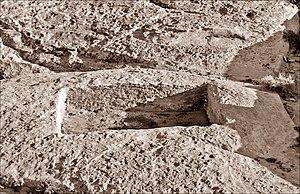
Bassin rupestre creusé dans le rocher du désert près de Pétra.
La gestion de l'eau à Pétra a forgé la puissance et le niveau de vie des résidents de la capitale de l'ancien royaume nabatéen. Cité parmi les plus puissantes de l'Antiquité, Pétra ne tient pas sa célébrité et sa prospérité, uniquement par ses magnifiques bâtiments creusés et sculptés dans la roche des montagnes environnantes. C’est surtout par son extraordinaire système hydraulique construit au cours des siècles, que Pétra a pu se développer au milieu d'un désert inhospitalier, et devenir une étape stratégique pour les caravanes chamelières, venant de l’Arabie ou de la lointaine Asie et ...apportant les soies, les épices et les parfums, vers les cours d’Europe.